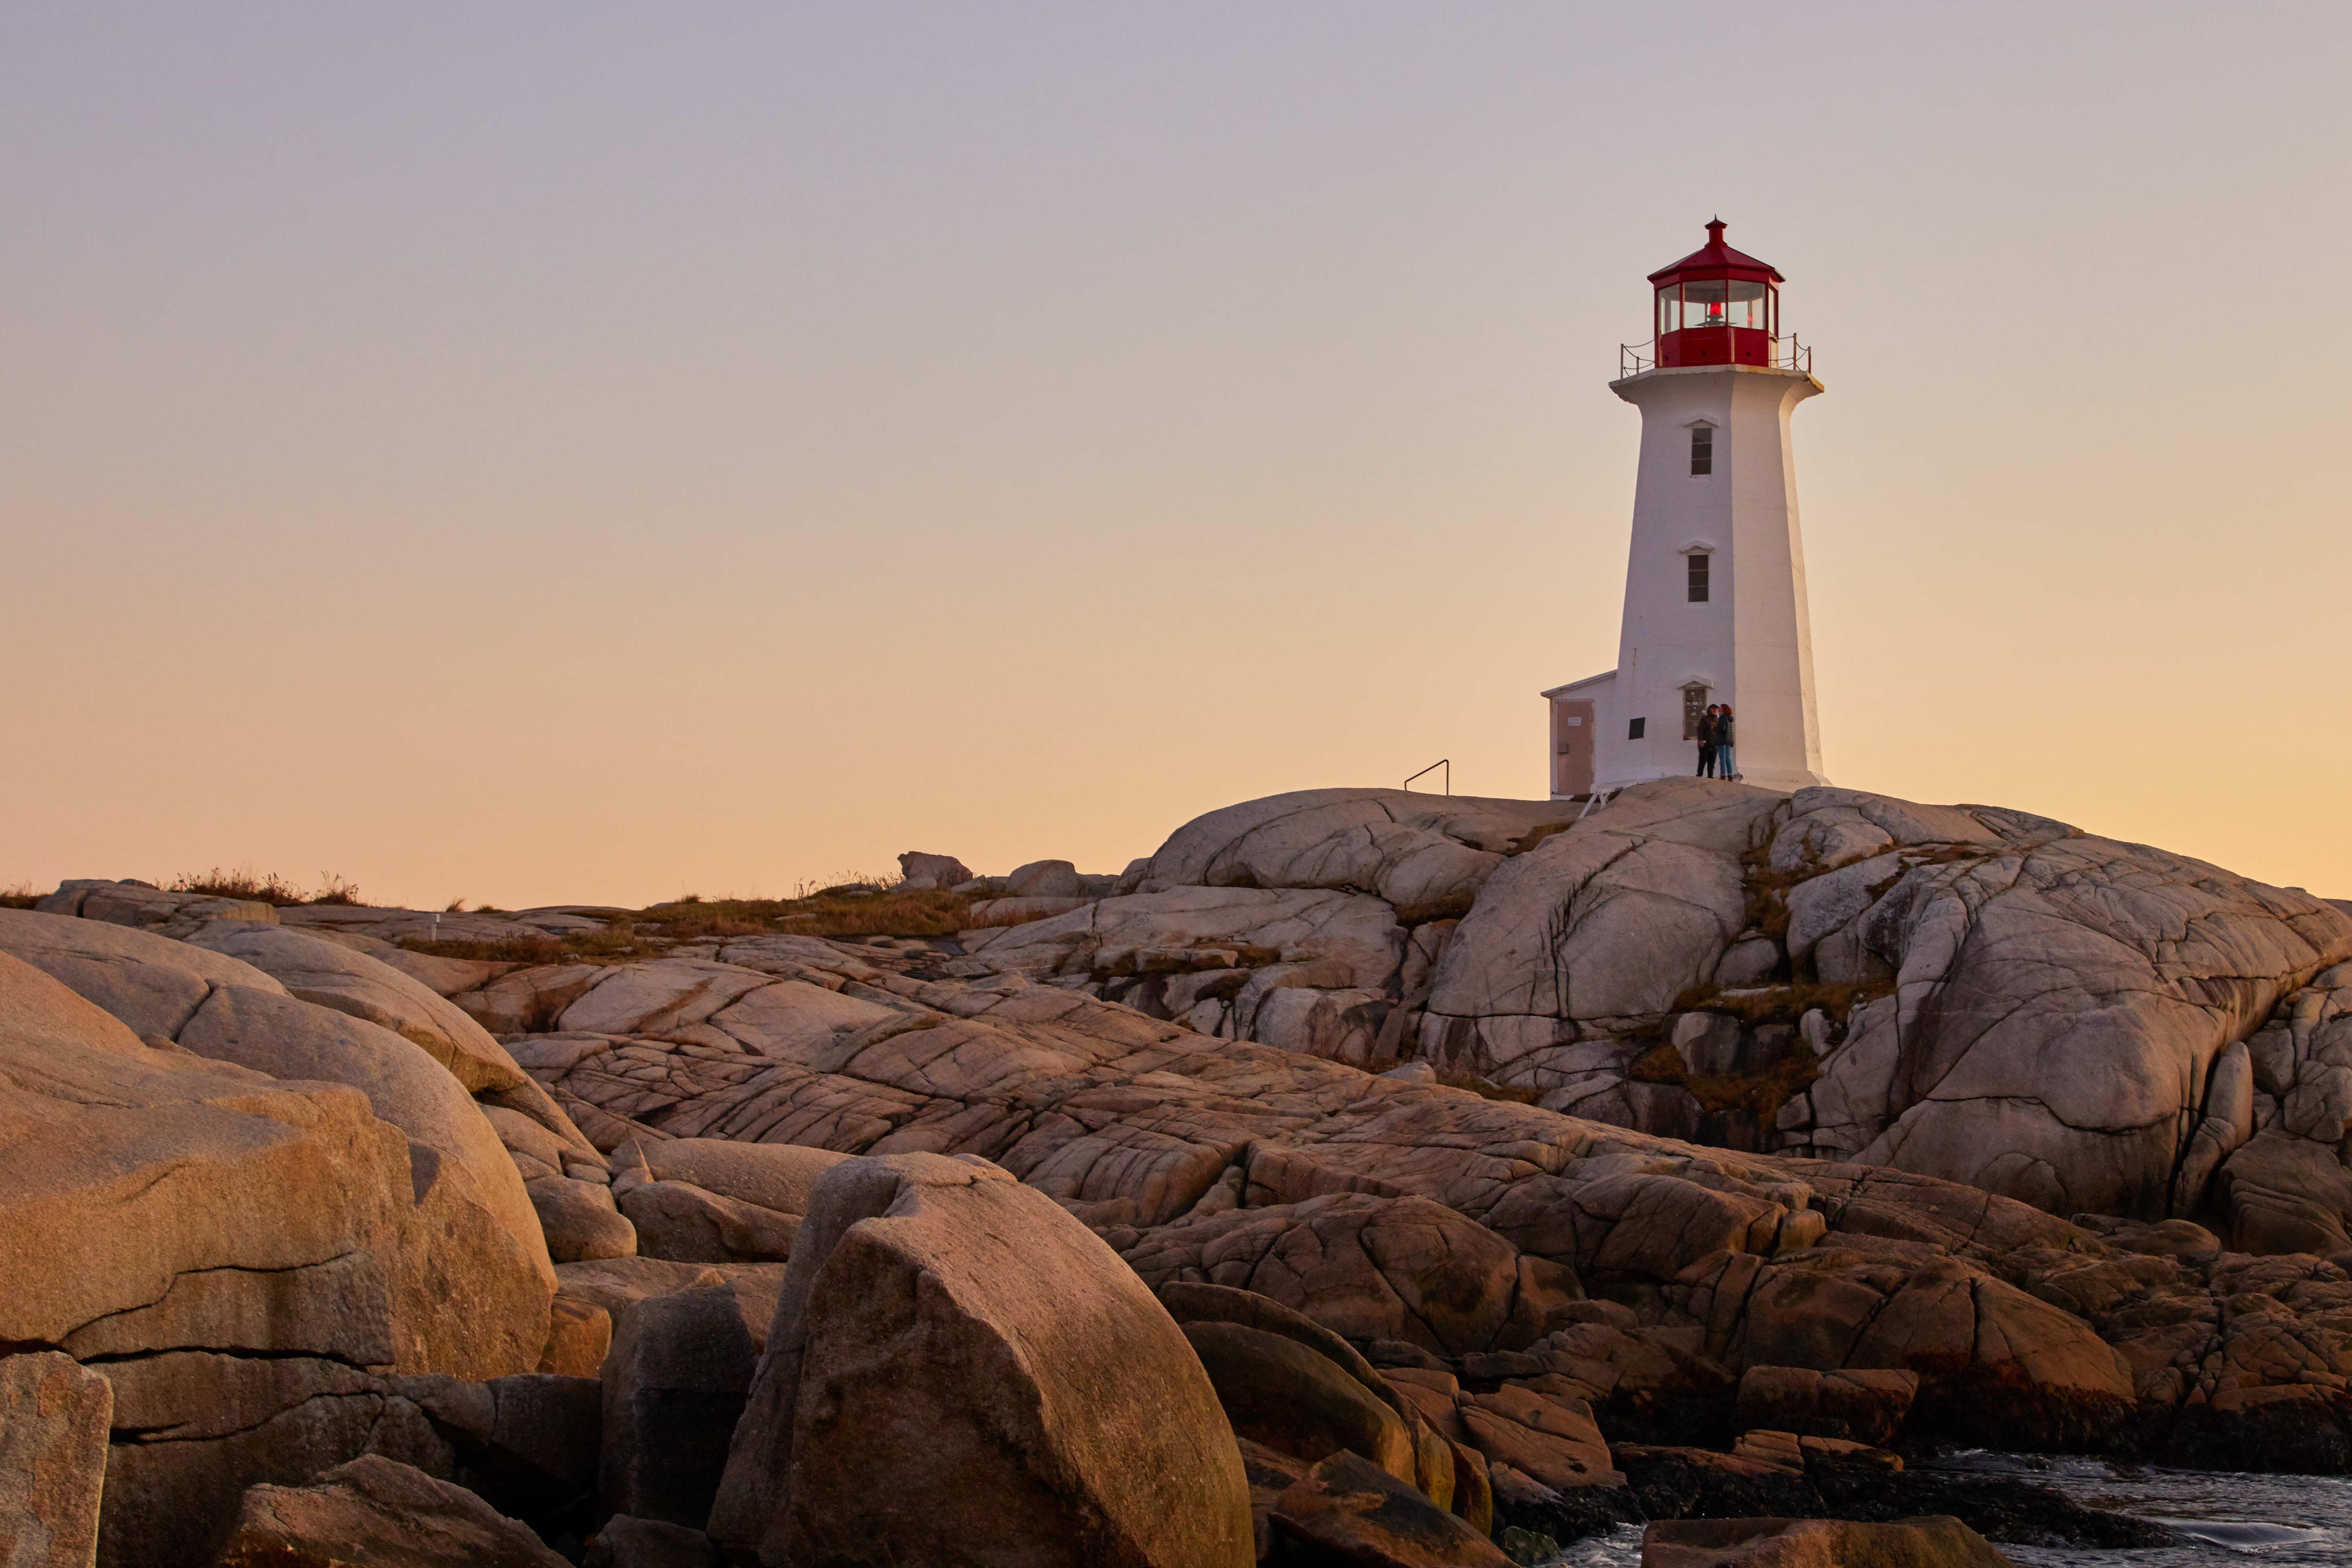
lighthouse, sky, building, tower, water, beacon, bedrock, morning, landscape, horizon, window, shore, headland, wood, coast, rock, ocean, evening, wind wave, sunset, dawn, cape, dusk, klippe, sunrise, afterglow, sand, outcrop, wave, sea, promontory, art